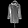
Label: Coat